AIR-2 Genie

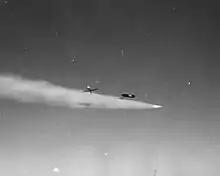
An F-89 Scorpion firing the live Genie used in the Plumbbob John test

A live Genie was detonated only once, in Operation Plumbbob on 19 July 1957. It was fired by USAF Captain Eric William Hutchison (pilot) and USAF Captain Alfred C. Barbee (radar operator) flying an F-89J over Yucca Flats. Sources vary as to the height of the blast, but it was between above mean sea level. A group of five USAF officers volunteered to stand uncovered in their light summer uniforms underneath the blast to prove that the weapon was safe for use over populated areas. They were photographed by Department of Defense photographer George Yoshitake who stood there with them. Gamma and neutron doses received by observers on the ground were negligible. Doses received by aircrew were highest for the fliers assigned to penetrate the airburst cloud ten minutes after explosion.